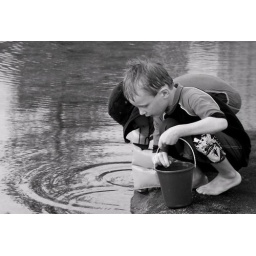
A couple of kids looking for fish to catch in a rock pool